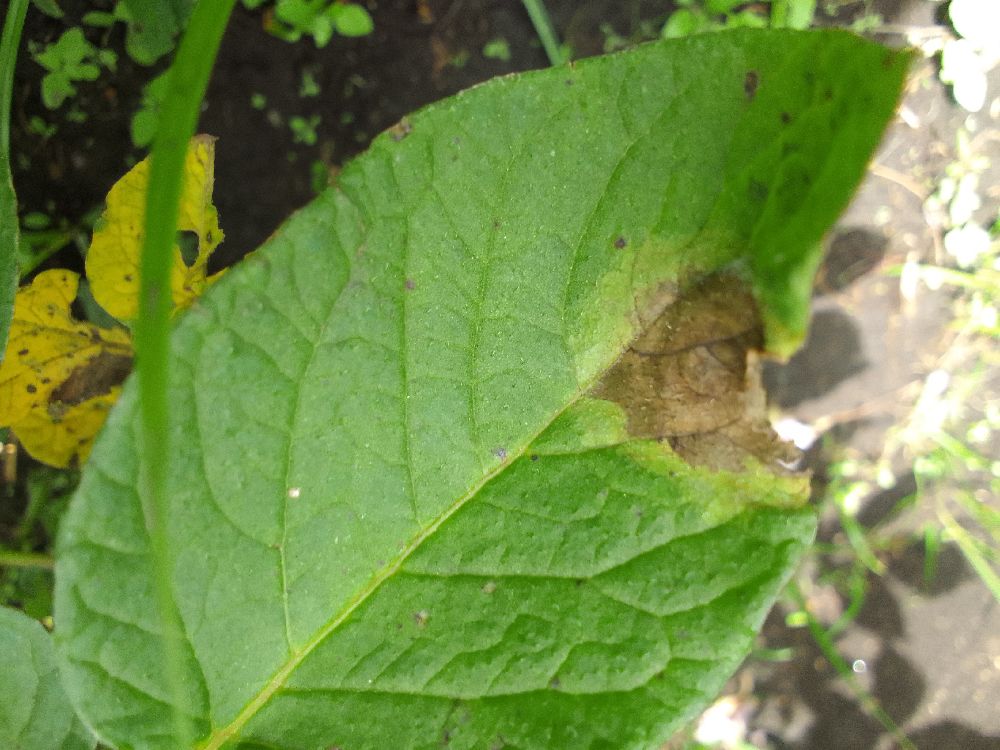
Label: Late blight